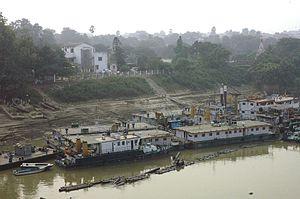
Le District de Patna est un district de l'état du Bihar en Inde.